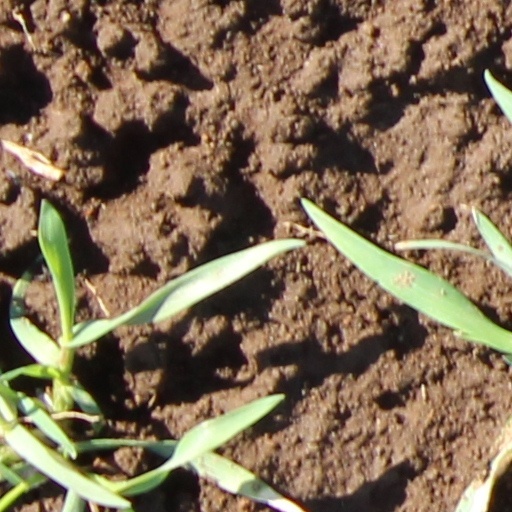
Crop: wheat